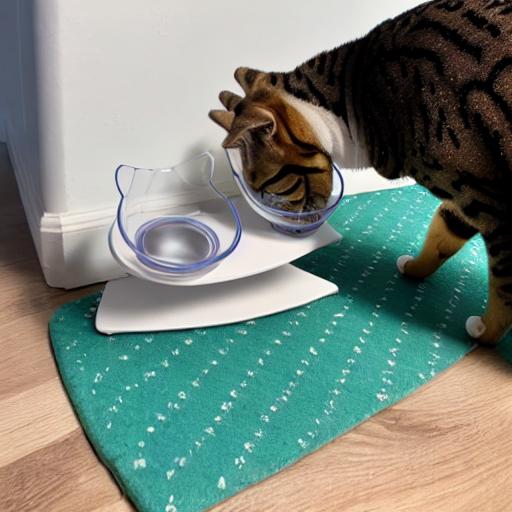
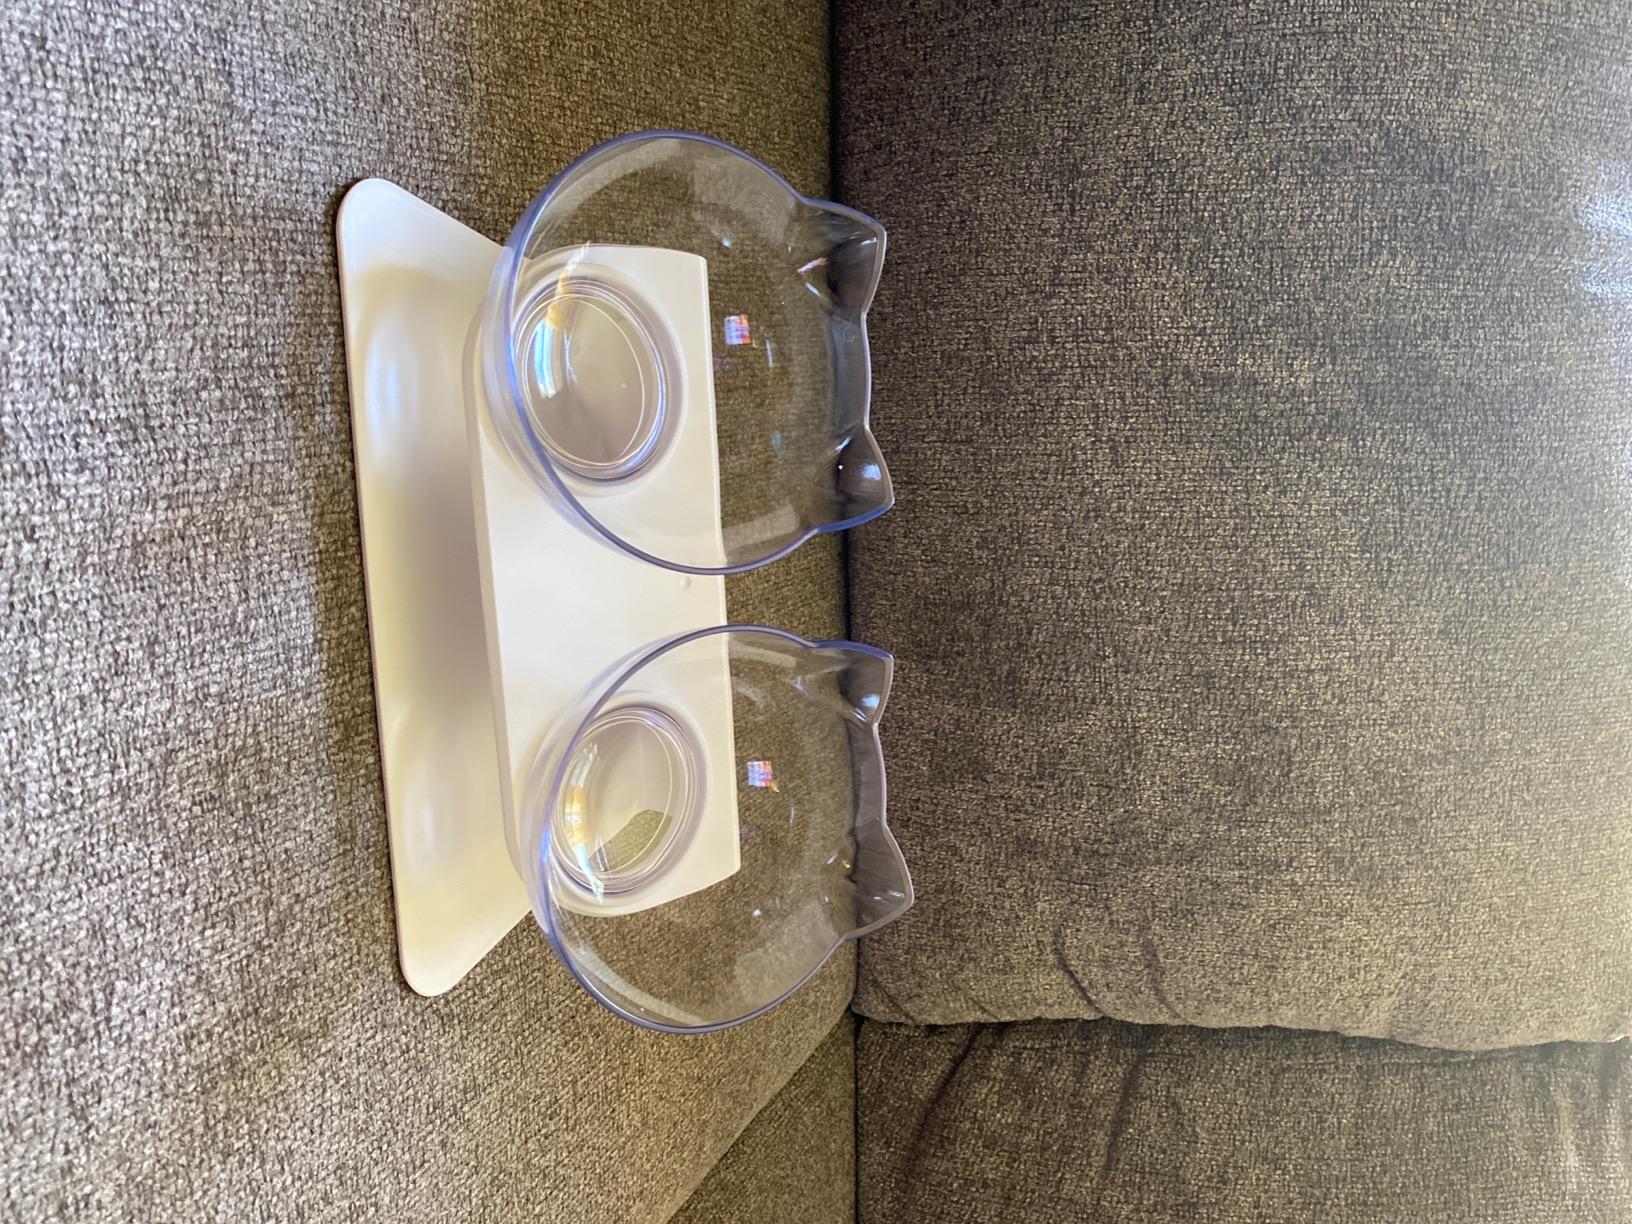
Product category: items_bowl
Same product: no